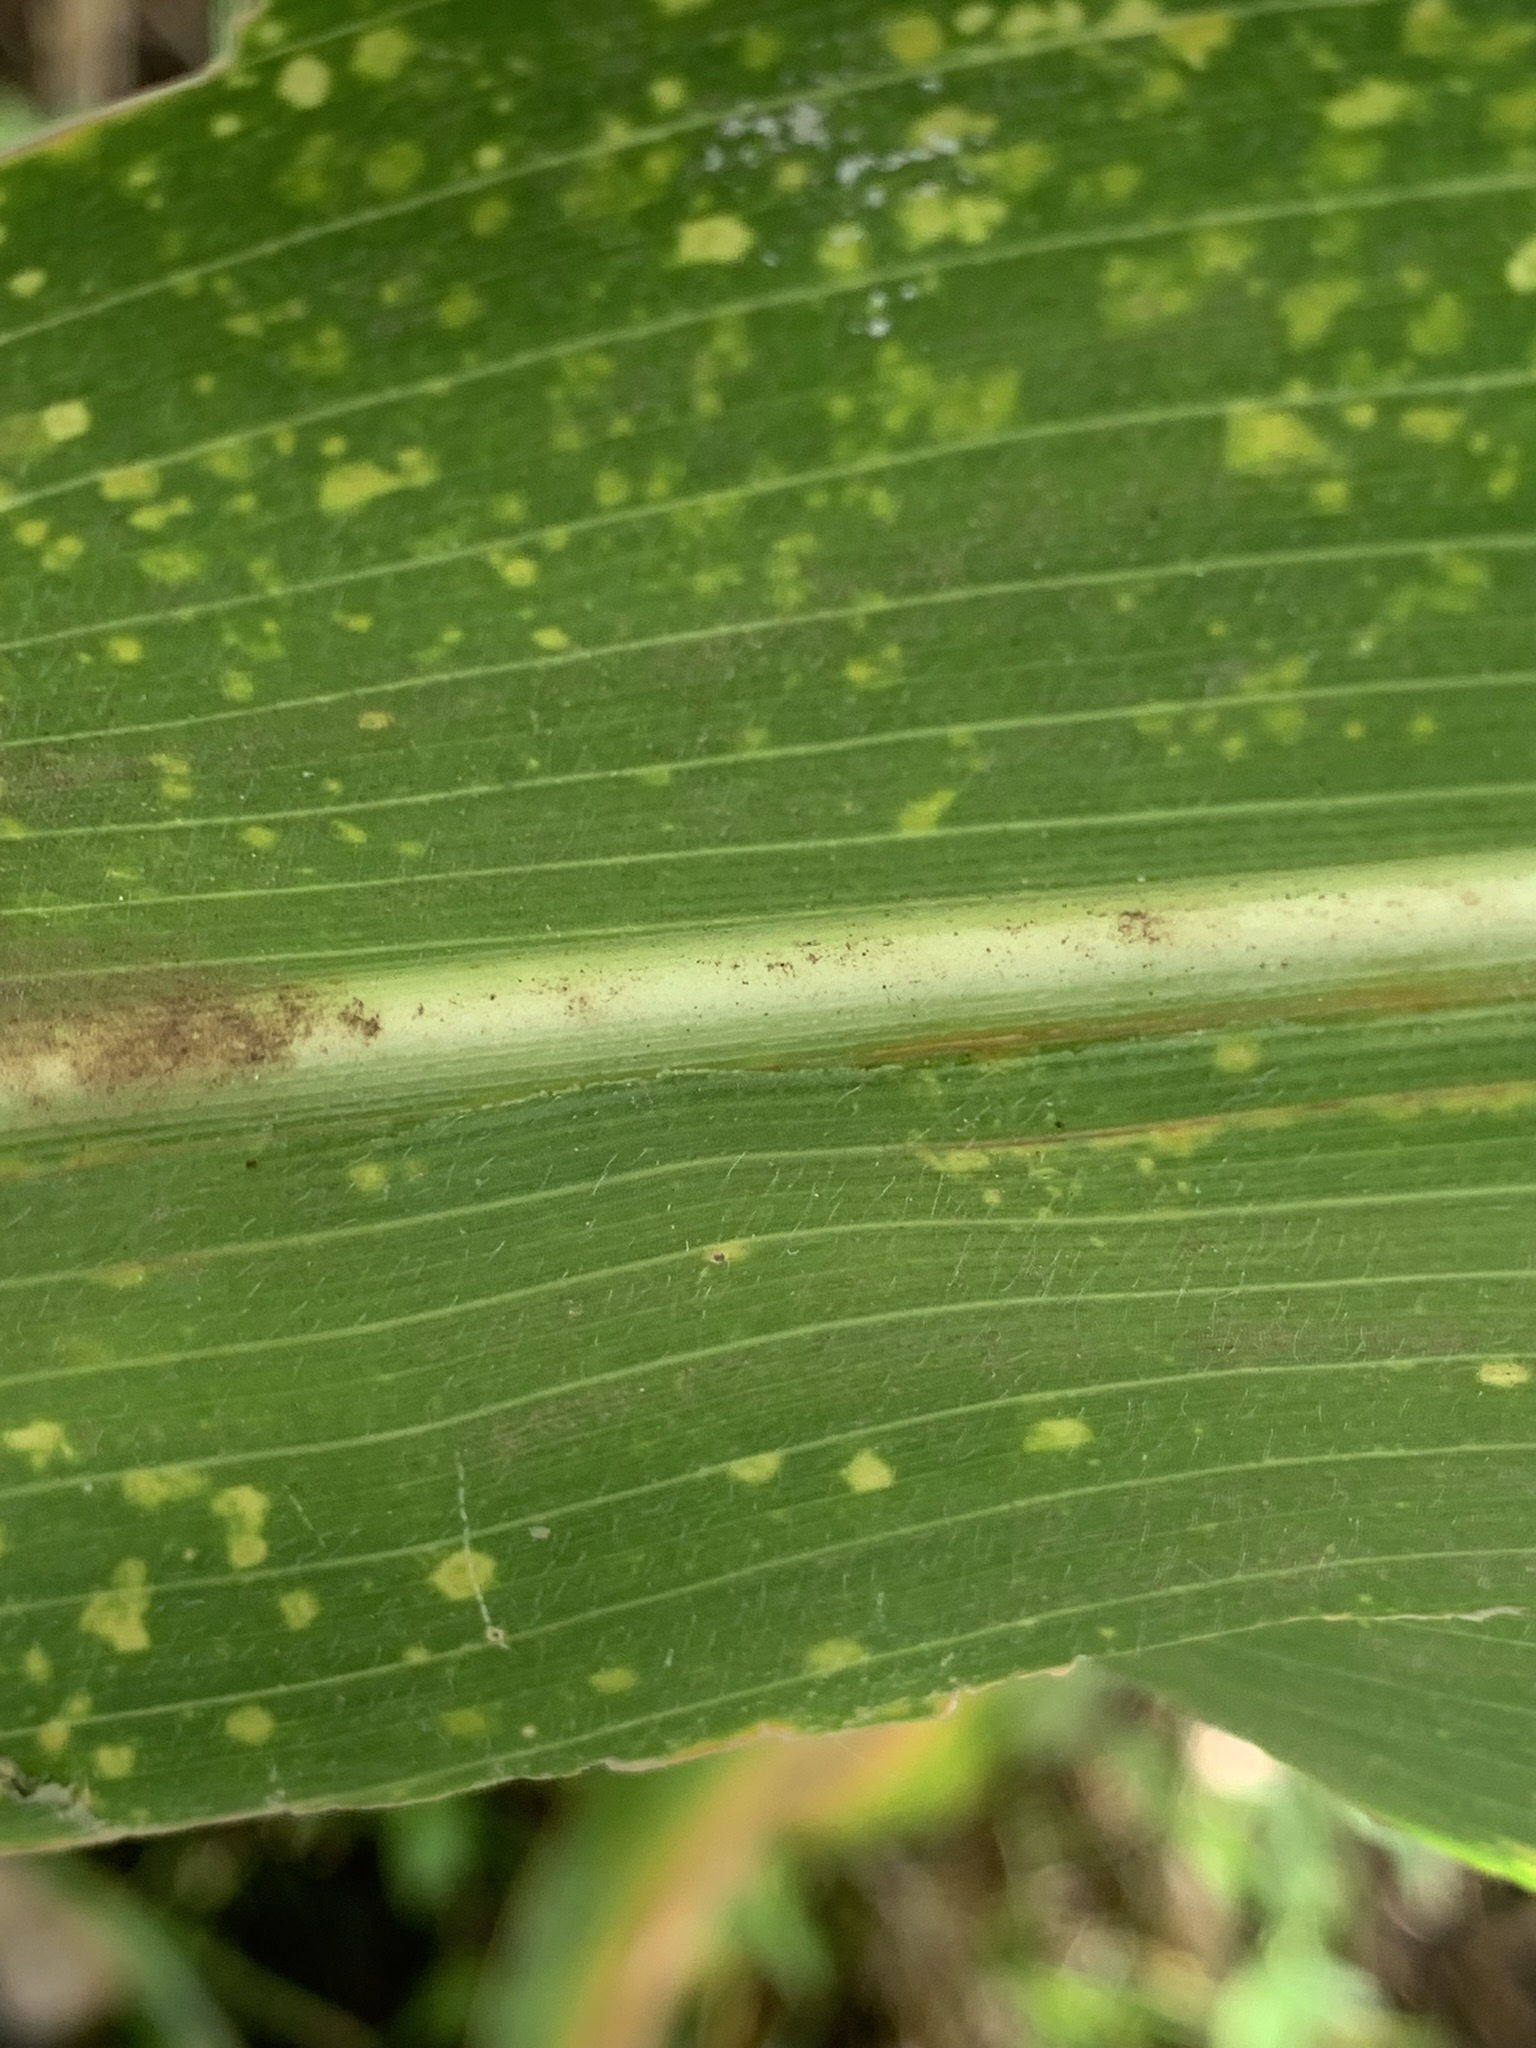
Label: MLN